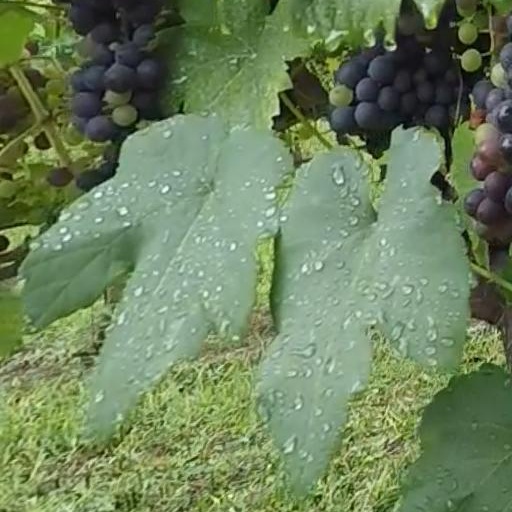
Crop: grape